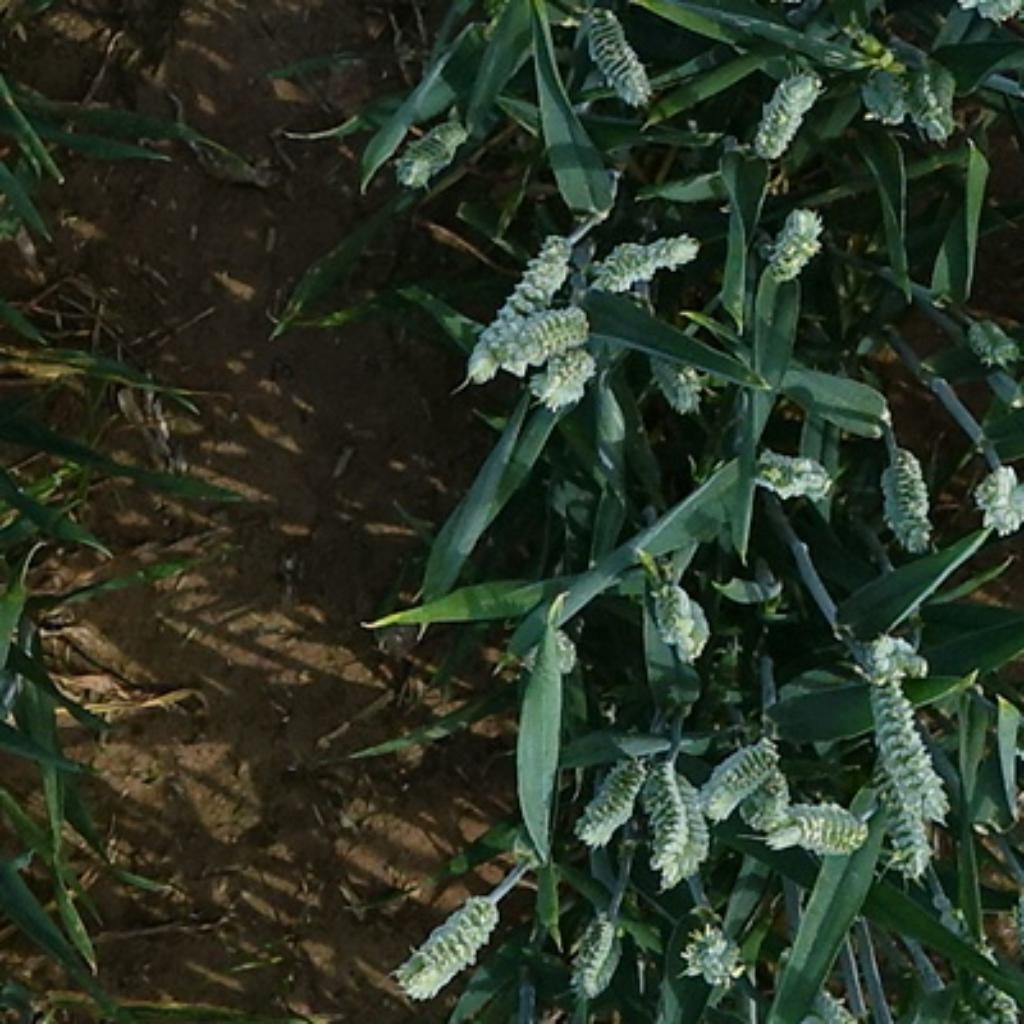
Country: France
Location: VLB
Wheat development stage: Filling